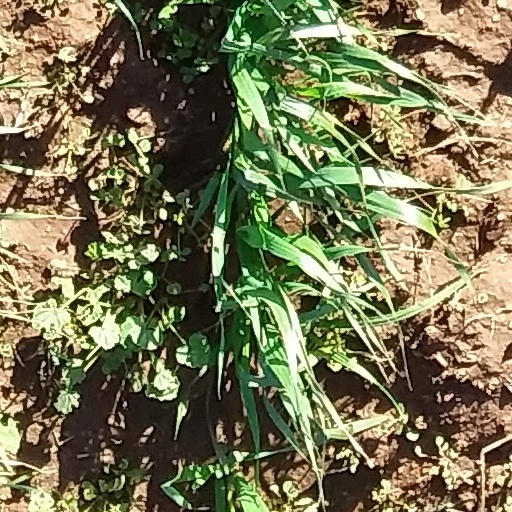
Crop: wheat